Private Life of Kuzyayev Valentin

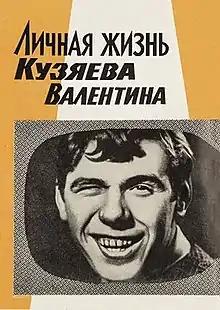
Russian poster

Private Life of Kuzyayev Valentin is a 1967 Soviet drama film directed by Ilya Averbakh and Igor Maslennikov.